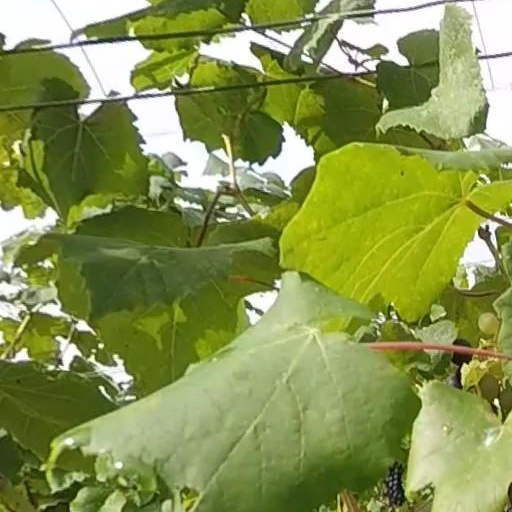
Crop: grape